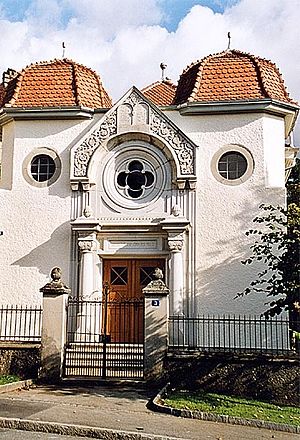
Delémont
Delémonts synagoge
Delémont er hovedbyen i kantonen Jura i Schweiz. Den har 11.809 indbyggere.